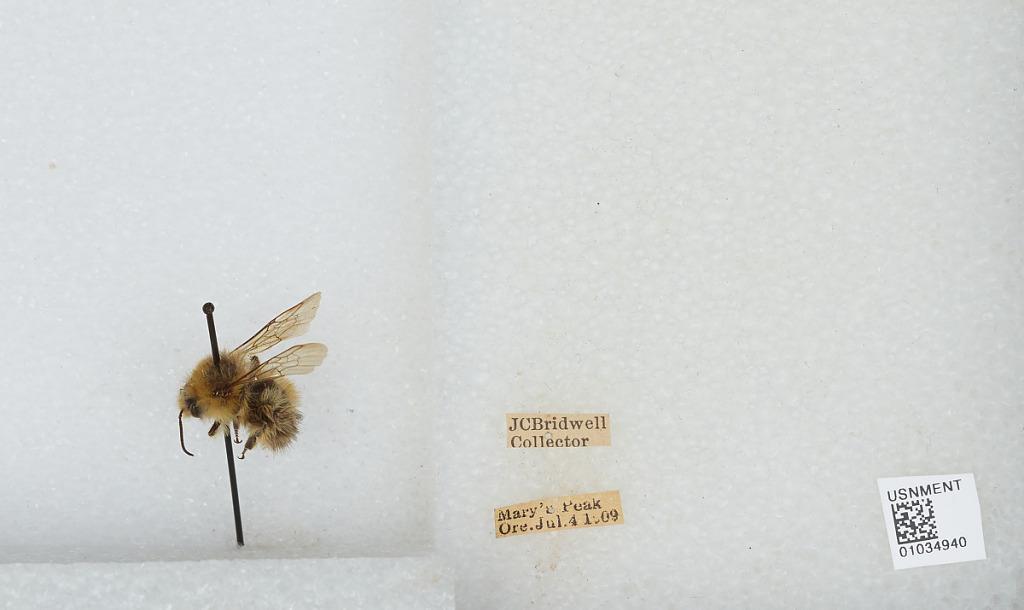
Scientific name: Bombus (Pyrobombus) sitkensis Nylander
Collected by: J. Bridwell
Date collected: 1909-7-4
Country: United States
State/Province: Oregon
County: Benton
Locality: Mary's Peak
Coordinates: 44.5044, -123.552